Kuladhar Chaliha

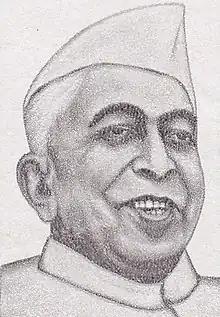
Kuladhar Chaliha from a 1988 stamp of India

Kuladhar Chaliha (20 September 1887 in Sivasagar – 19 January 1963) was a prominent freedom fighter and leader of Assam from the Indian National Congress. Chaliha played a significant role in the Indian independence movement, led by Mahatma Gandhi. Chaliha was one of the elected members of the 1934 Indian general election from the state of Assam.